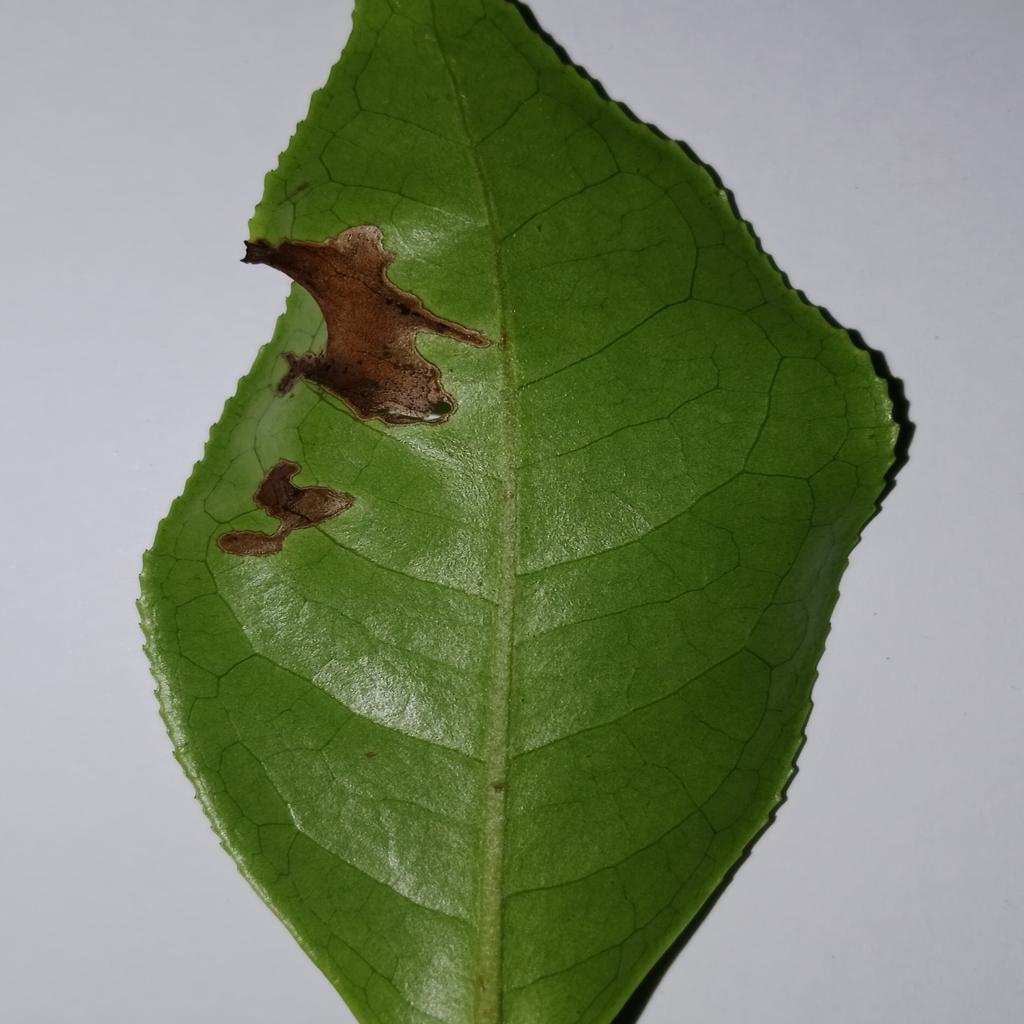
Label: Tea red leaf spot